Predrag Vejin

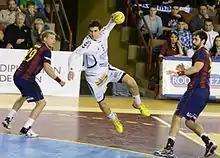

Predrag Vejin (born 17 December 1992) is a Serbian handball player who plays for RK Nexe Našice and the Serbia national team.